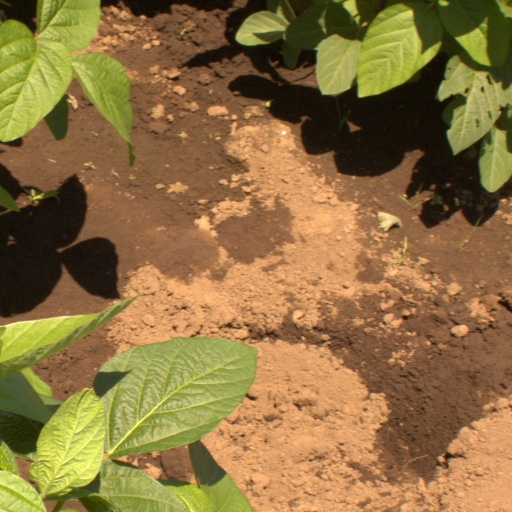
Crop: soybean